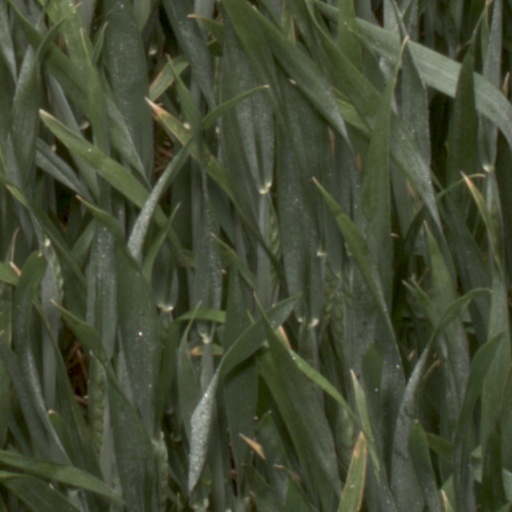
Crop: wheat